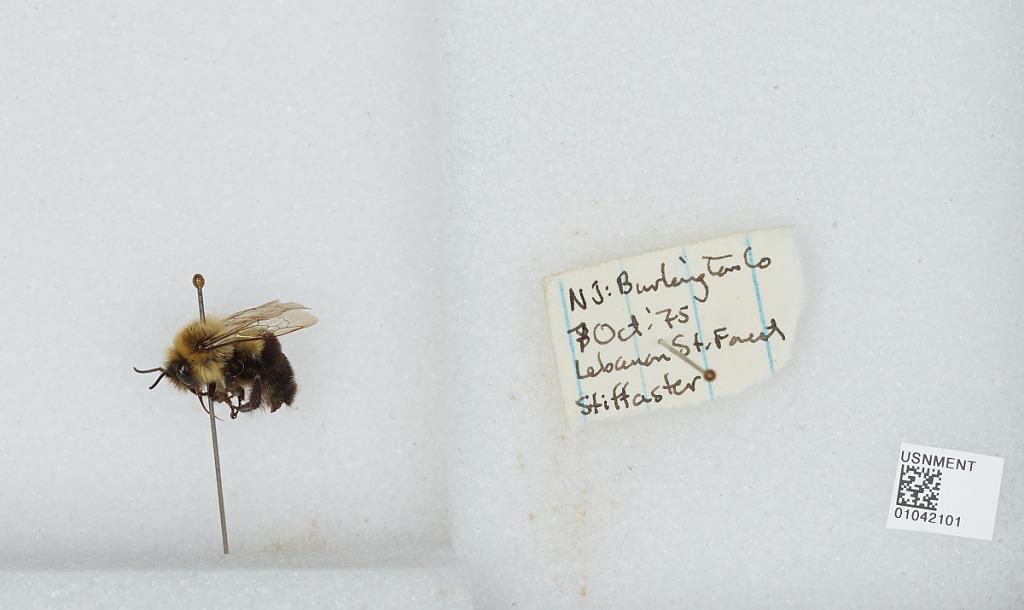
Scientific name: Bombus sp.
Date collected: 1975-10-7
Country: United States
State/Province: New Jersey
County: Ocean
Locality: Lebanon State Forest
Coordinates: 39.895, -74.575